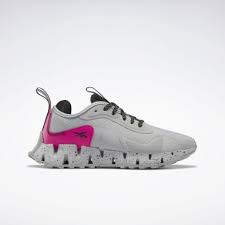
Label: Clog